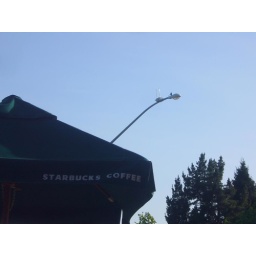
this is across the street from computer history museum in Mountain View. it works, btw.